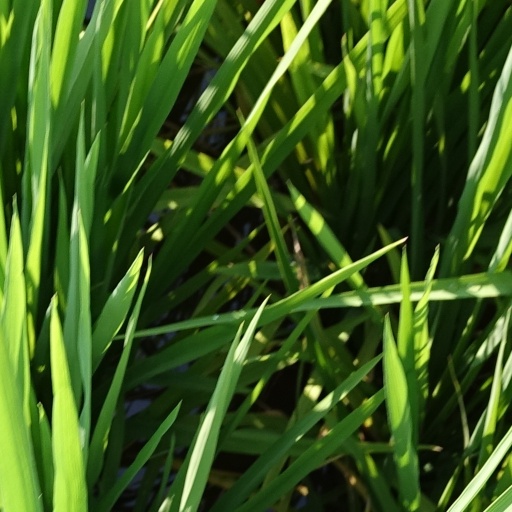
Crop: rice